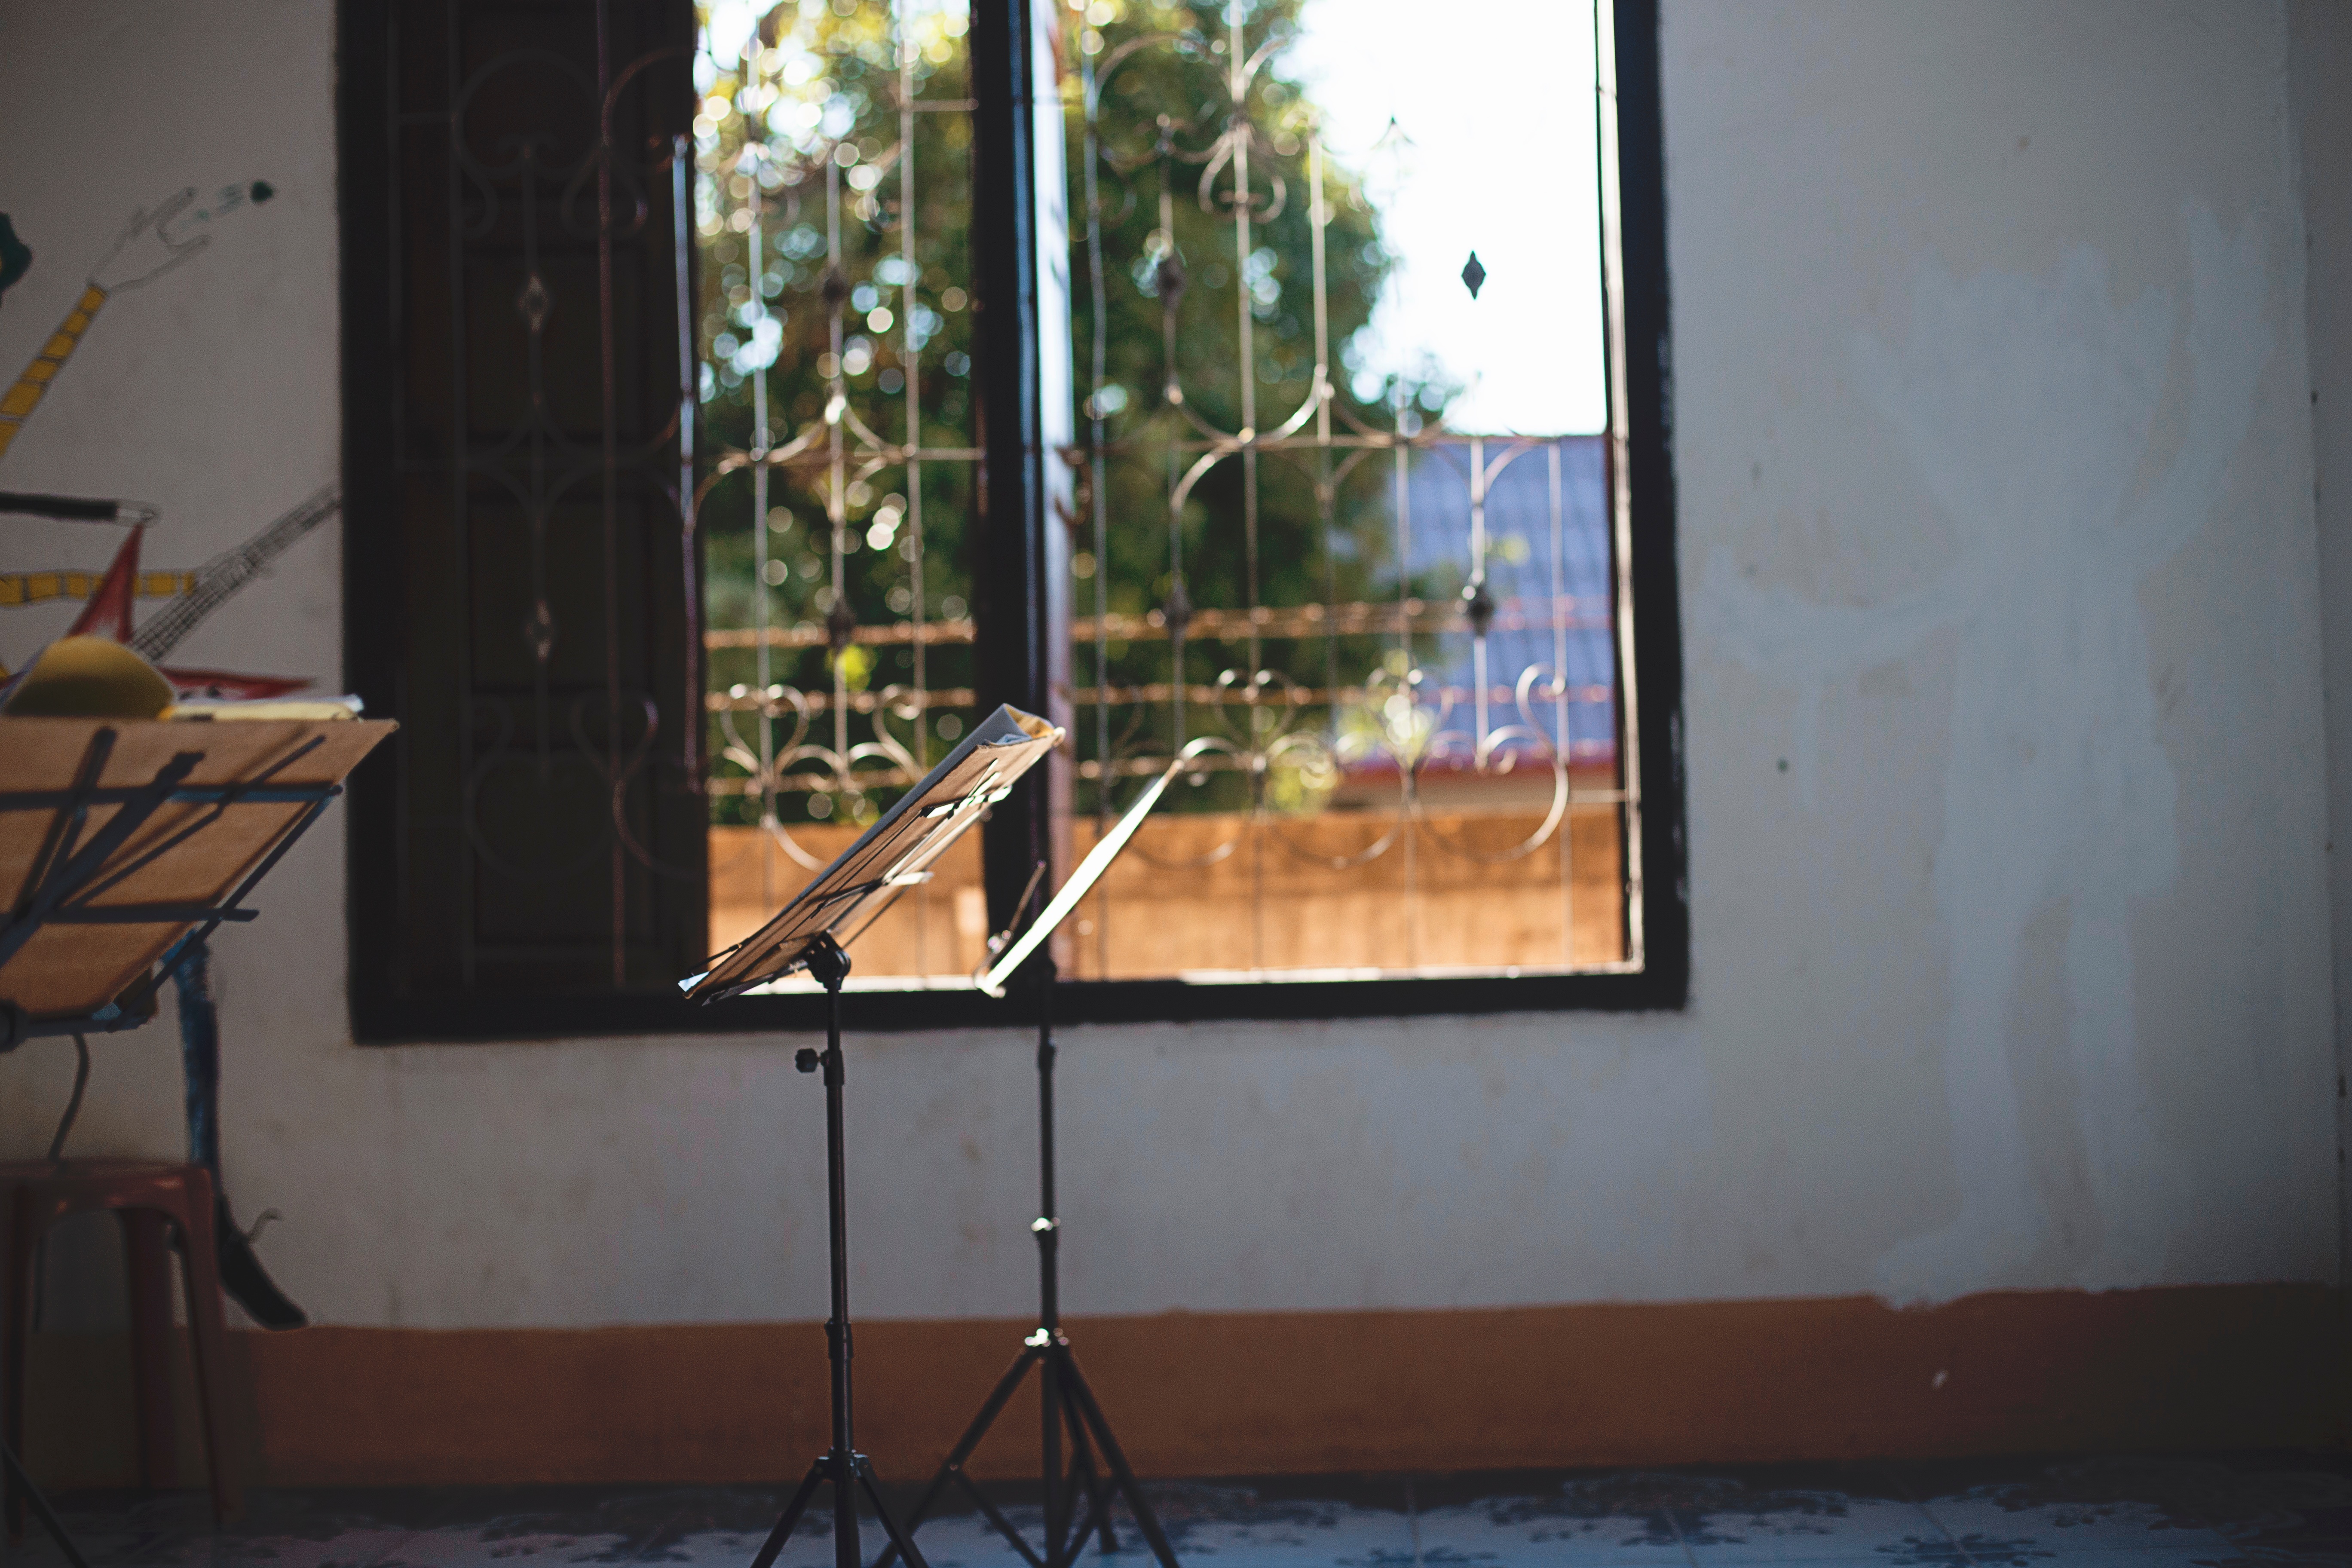
window, glass, home, wall, room, interior design, art, design, window covering, display device